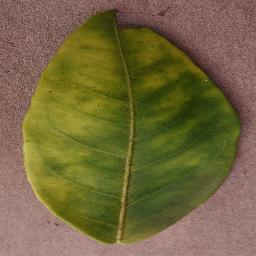
Label: Orange___Haunglongbing_(Citrus_greening)